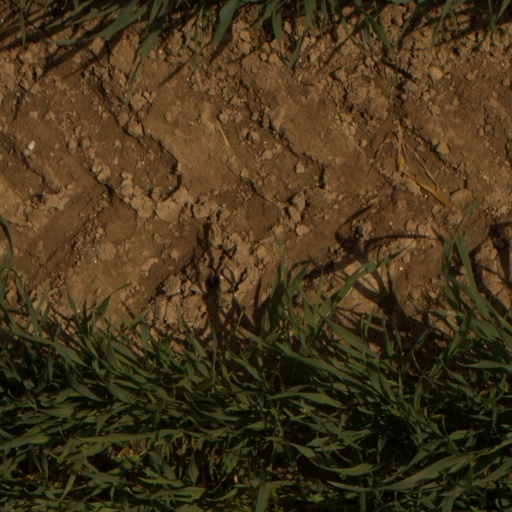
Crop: wheat